Dynamical billiards

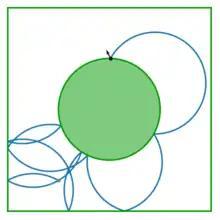
Movement of a charged particle inside a Sinai billiard with perpendicular magnetic field.

Magnetic billiards represent billiards where a "charged" particle is propagating under the presence of a perpendicular magnetic field. As a result, the particle trajectory changes from a straight line into an arc of a circle. The radius of this circle is inversely proportional to the magnetic field strength. Such billiards have been useful in real world applications of billiards, typically modelling nanodevices (see Applications).